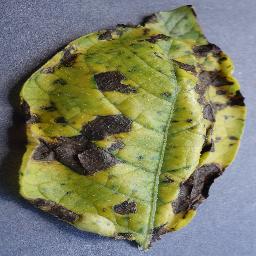
Label: Potato___Early_blight